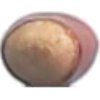
Label: Hazelnut 1